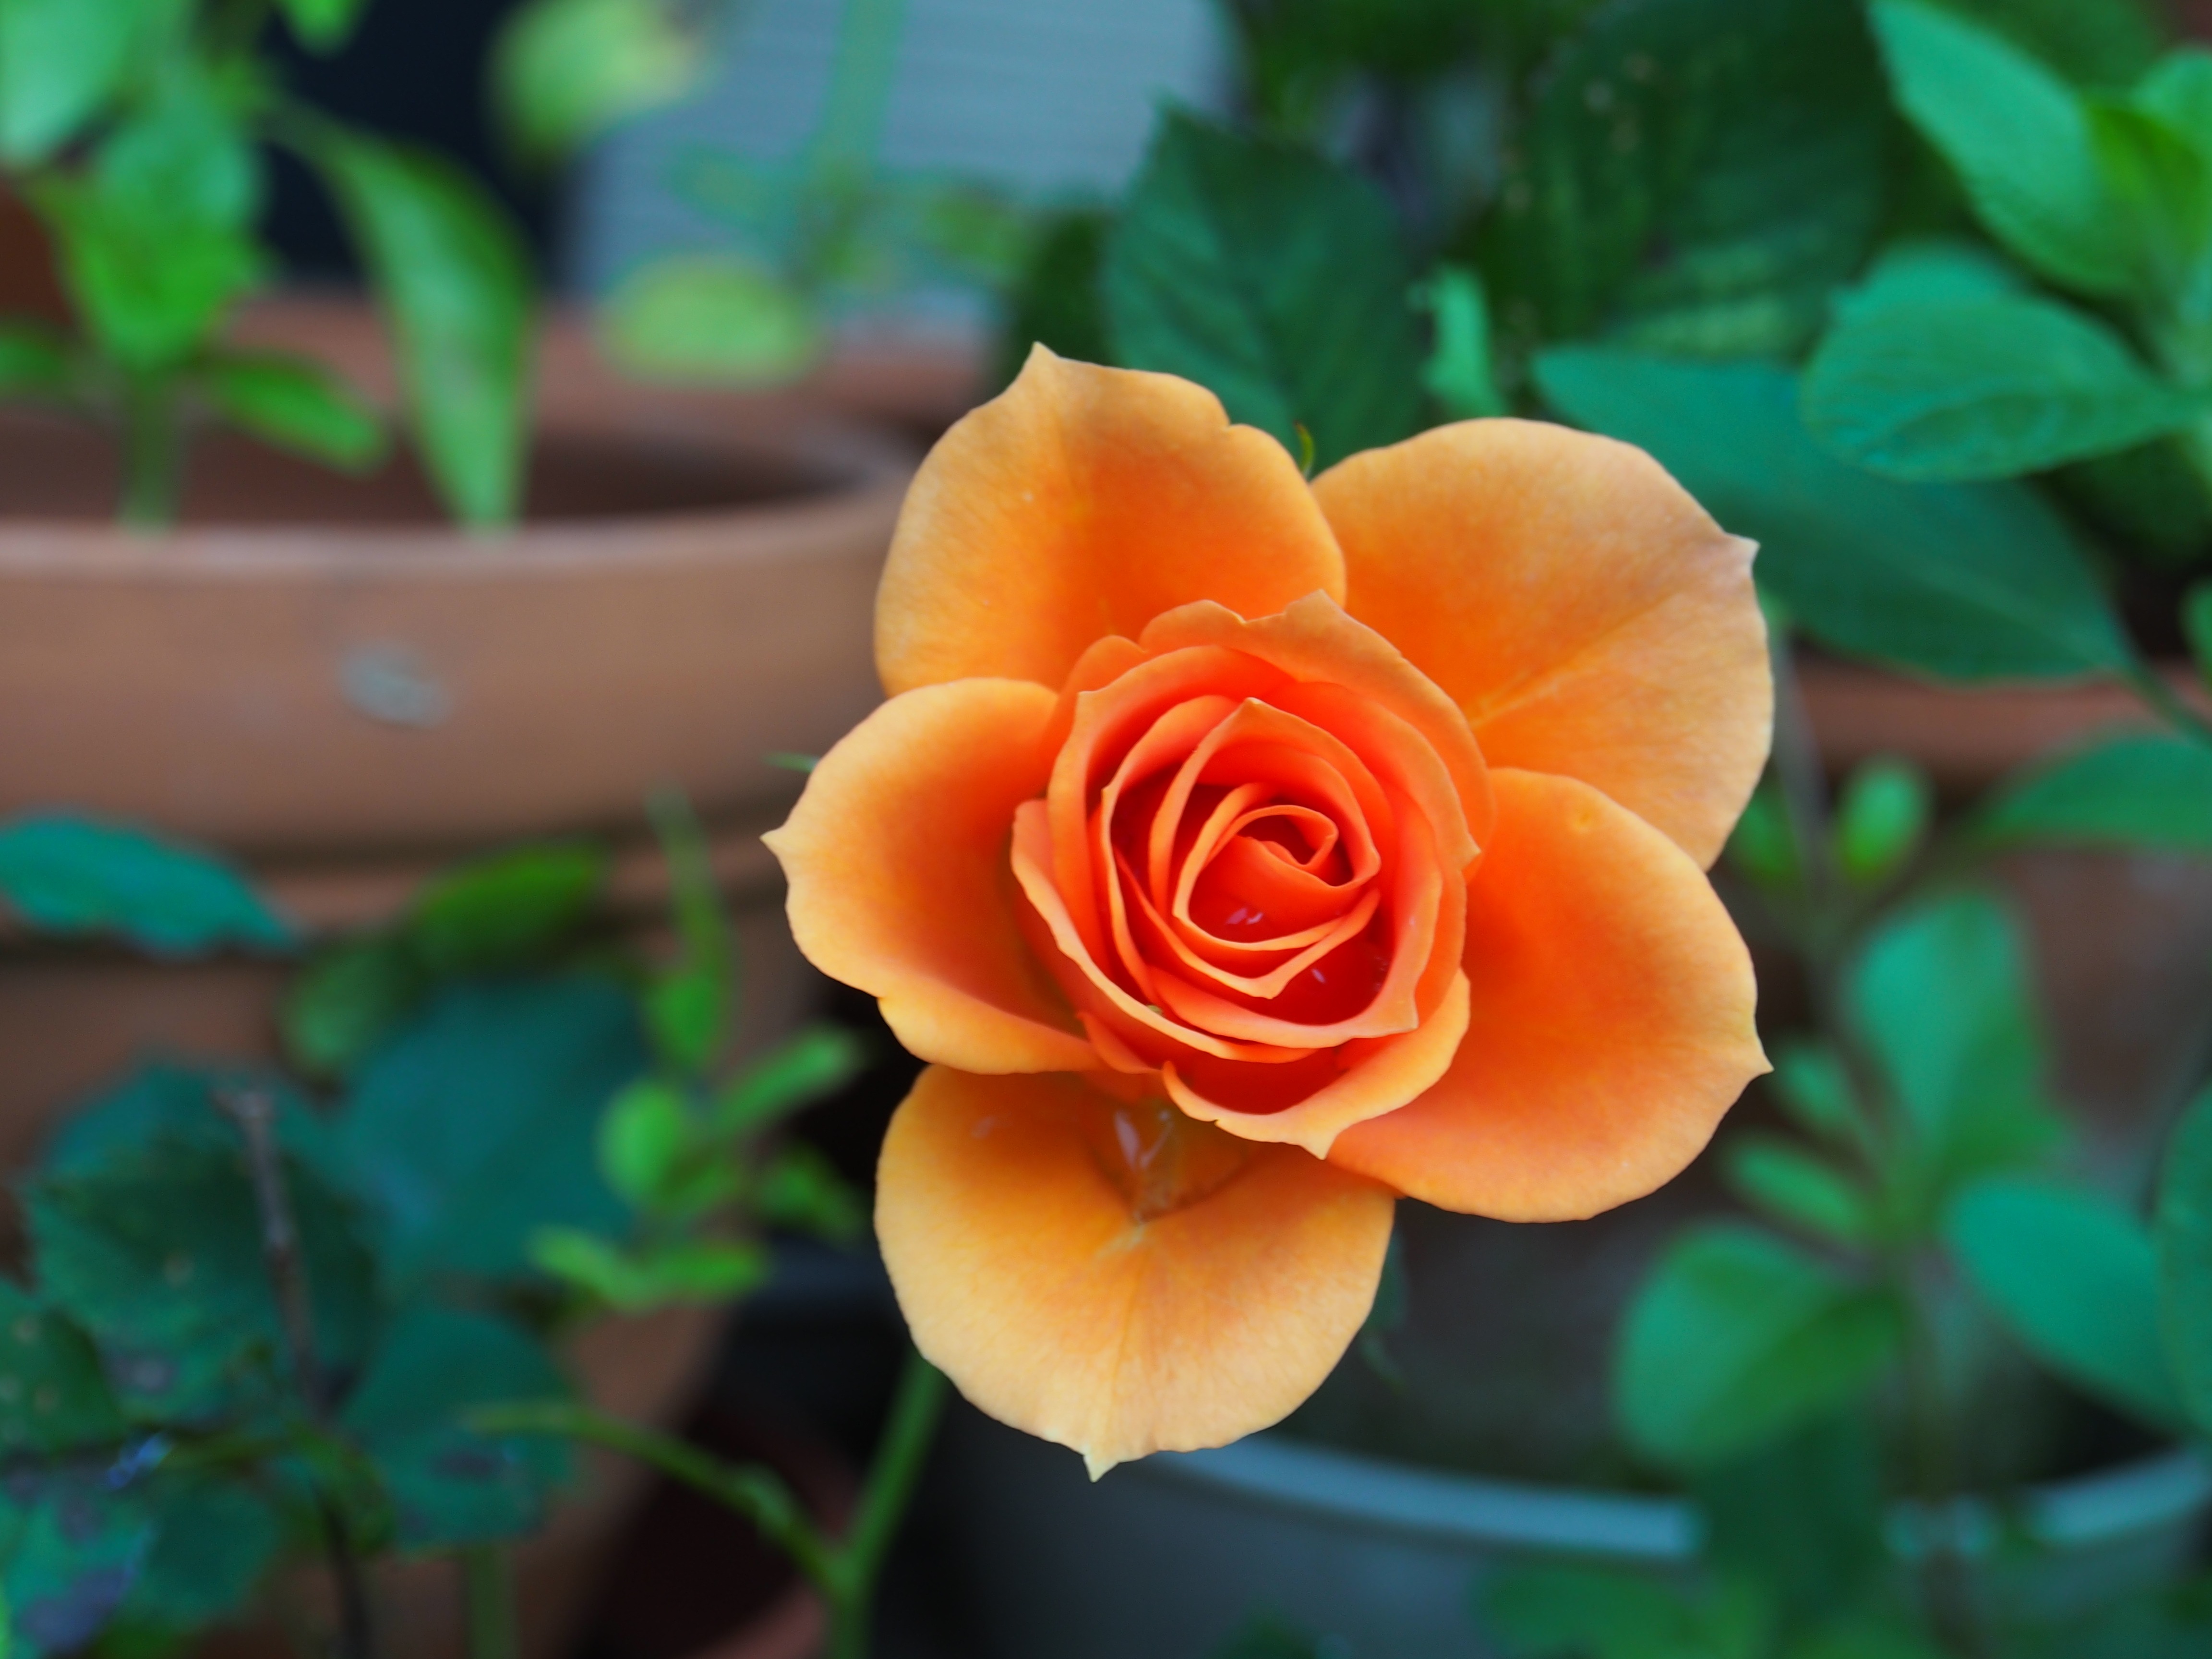
plant, flower, petal, rose, flora, huang, macro photography, flowering plant, garden roses, rose family, land plant, rose order